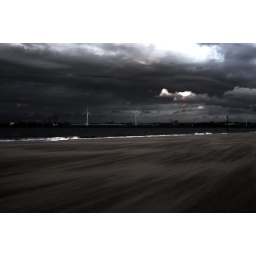
from new brighton beach looking to liverpool sand flowing in the wind HDR